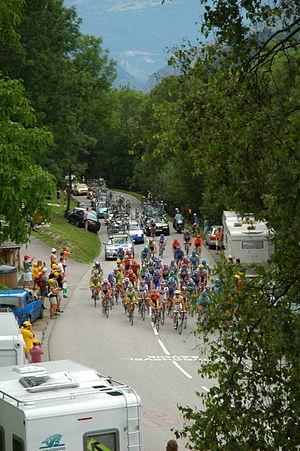
Le gruppetto — petit groupe en italien — est, dans une course de cyclisme sur route, un groupe de coureurs lâchés par le gros du peloton. Ainsi, ce groupe réalisera les ascensions sur un rythme que tous les éléments pourront suivre et effectuera les descentes et les parties plus faciles sur un rythme élevé — le but étant de parvenir à l'arrivée avant les délais d'élimination.